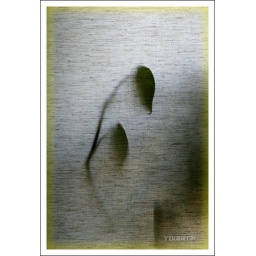
window in house my friend